Boron neutron capture therapeutics

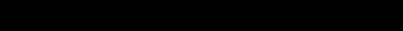

Seeking to improve selectivity through chemical modification, studies were performed to correlate lipid solubility with penetration of the blood-brain barrier in mice. It was determined that compounds with high solubility in benzene are more capable of penetrating the brain, and should thus be avoided as BNCT therapeutics. Based on this data, boron-10 enriched samples of "p"-carboxyphenylboronic acid (PCPB) and sodium decahydrodecaborate (NaBH) were selected for BNCT at the Massachusetts Institute of Technology research reactor. The therapy was performed on eighteen patients before the realization that patients were receiving severe radiation damage to normal tissue ended the trial. Later analysis established the likely cause of death as radiation necrosis for at least nine patients, and the study has been described as a “total failure”. Radiation necrosis was attributed to fission of boron-10 atoms in the bloodstream, damaging adjacent blood vessels. PCPB and NaBH had been selected for their promising tumor:normal tissue differentials; however, the concentration of boron-10 in patients’ blood was not considered as significant a concern until after these results.